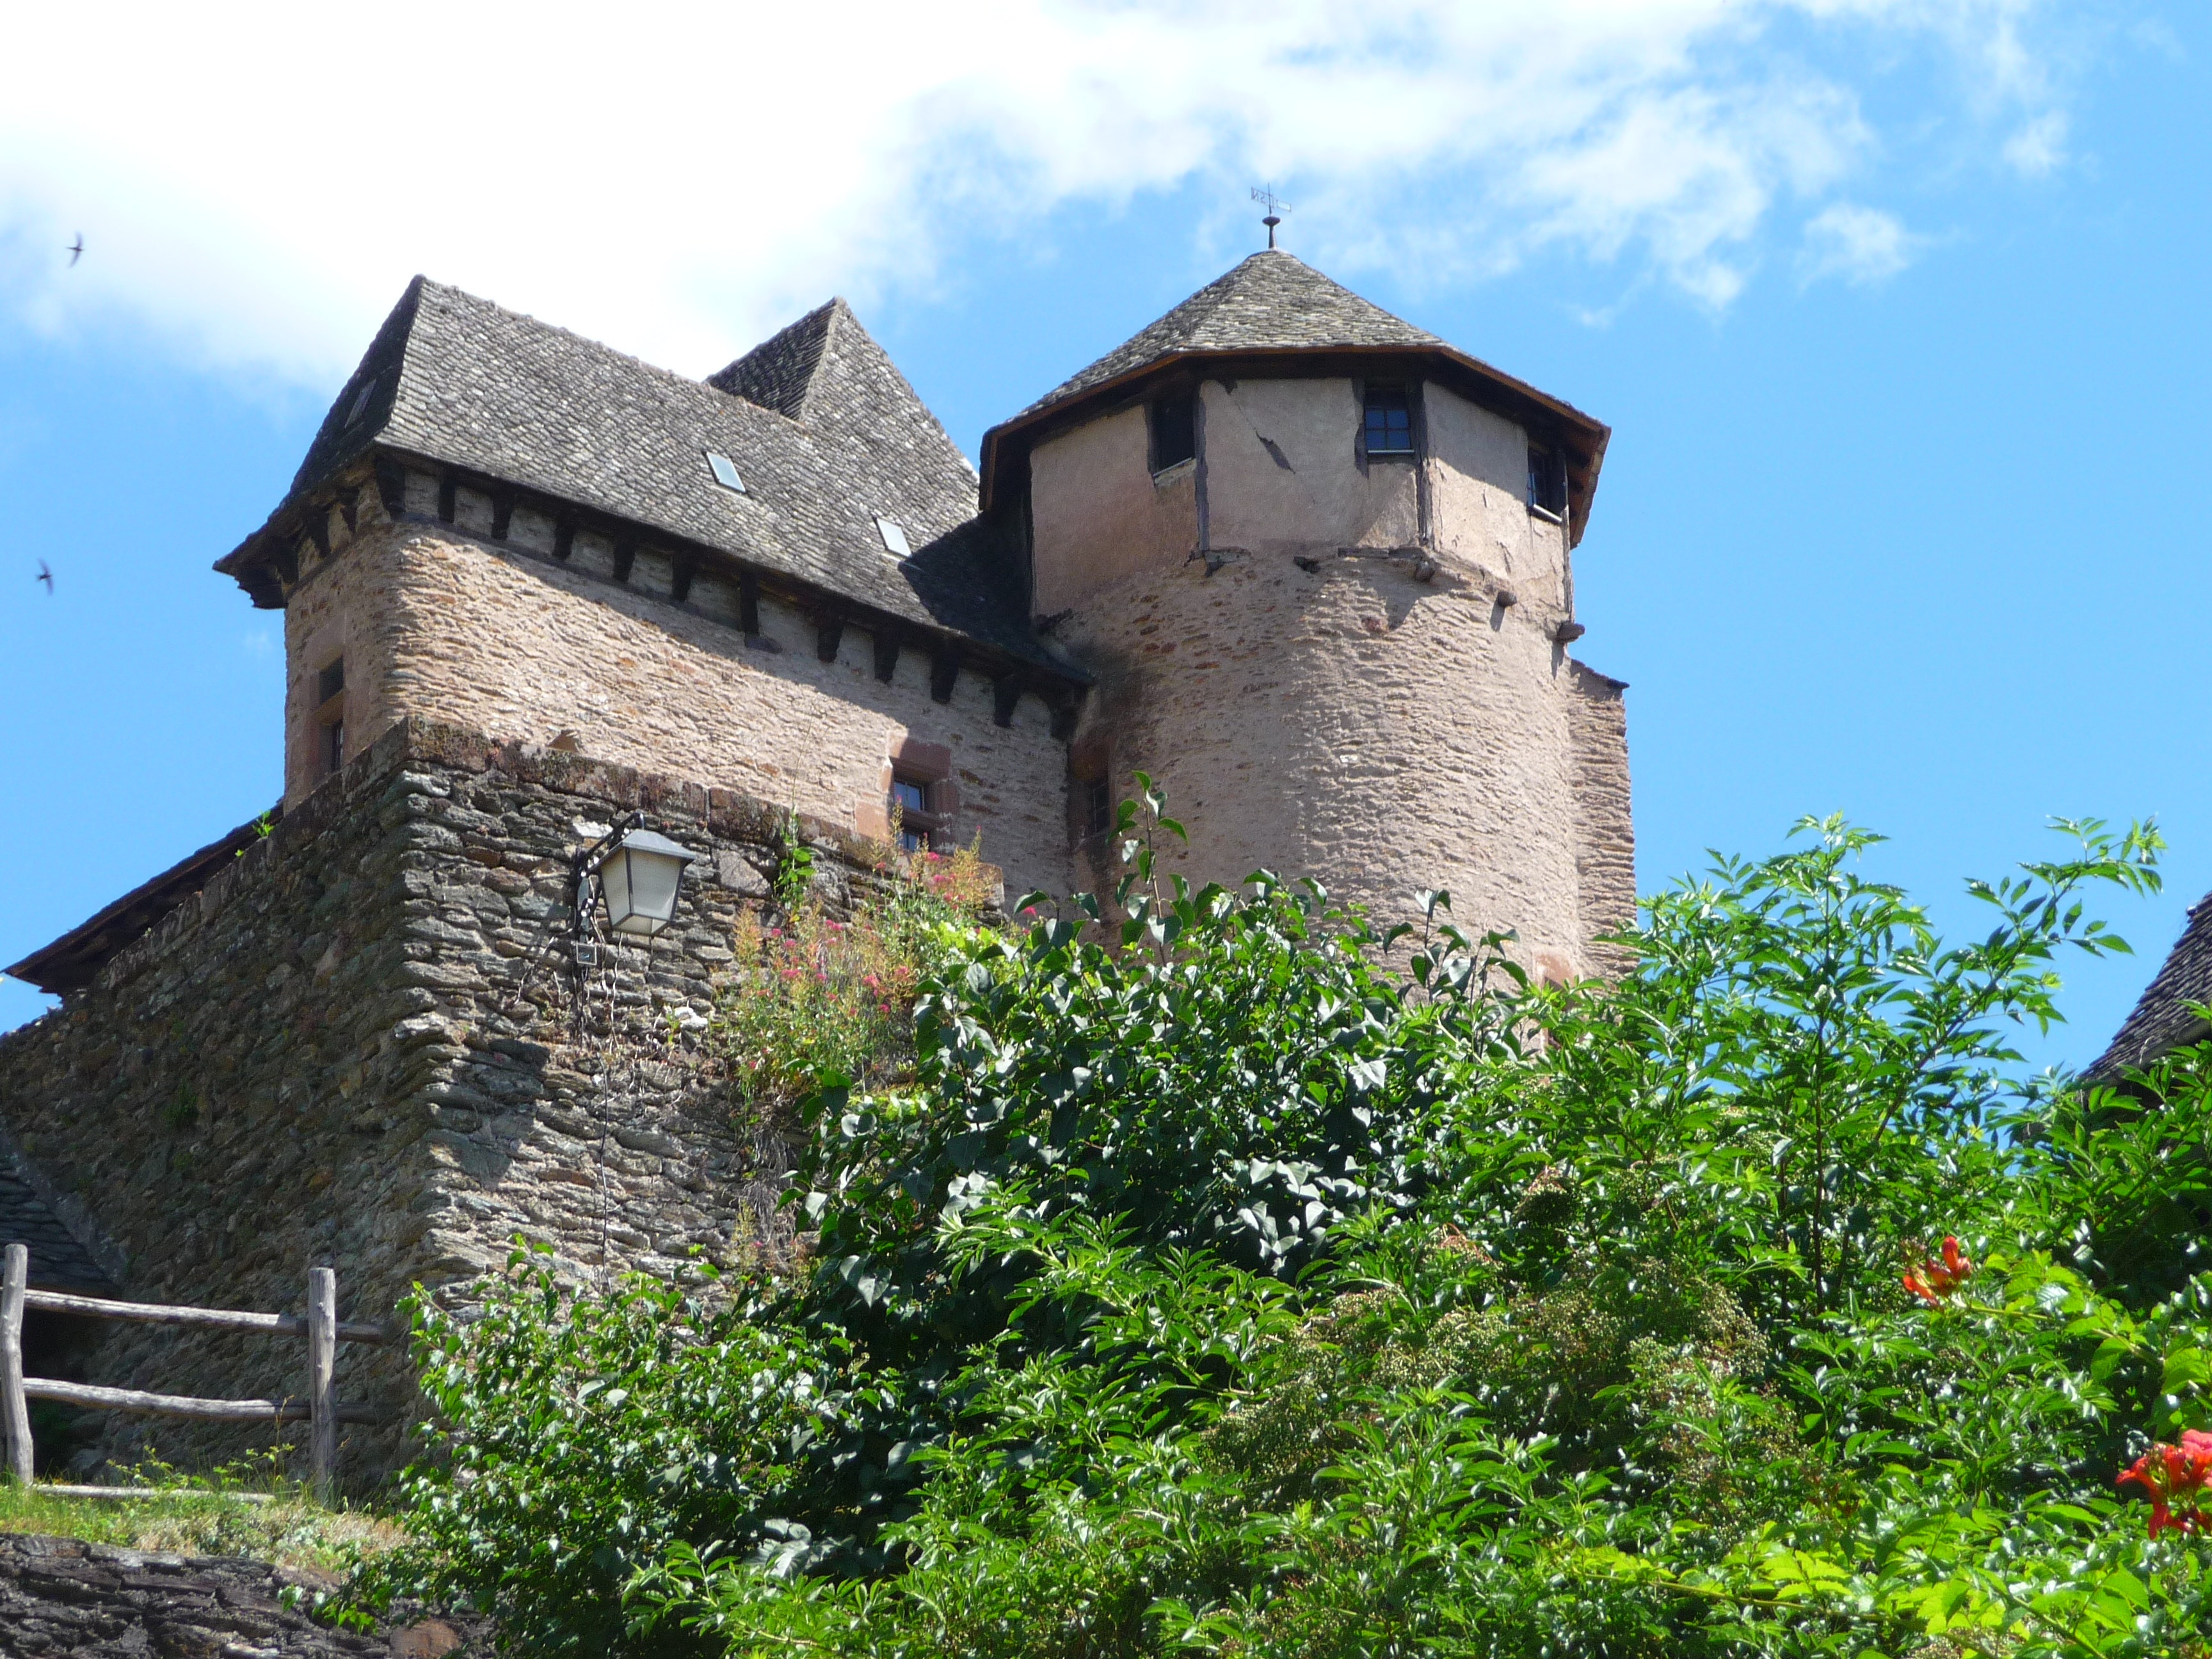
building, chateau, village, france, tower, cottage, castle, medieval, monastery, estate, rural area, water castle, conques